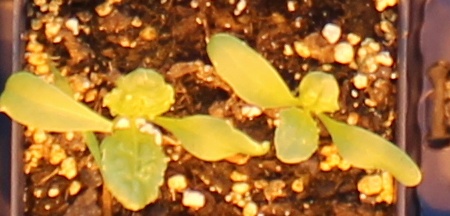
Label: Sugar beet